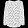
Label: Shirt